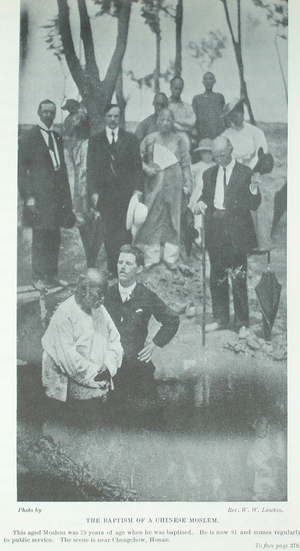
Pendant la dynastie Qing, les dirigeants de la Chine sont des mandchous, et non des Han, et sont donc eux-mêmes une minorité en Chine. La dynastie Qing est témoin de cinq rébellions musulmanes; la première et la dernière étant provoquées par des luttes intestines sectaires entre des ordres musulmans soufis rivaux.